Les deux aveugles

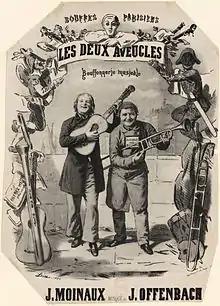
Drawing for the cover of the score, 1860

"Les deux aveugles" premiered on the opening night of the Bouffes-Parisiens on 5 July 1855 at the company's first theatre, the tiny Salle Lacaze on the Champs-Elysées in Paris. It was the hit of the evening and was performed at the Salle Lacaze into the fall, making stars of the comedians who appeared in it. After Offenbach's new winter theatre, the Salle Choiseul, opened in December, the show continued to be presented there. It had become so successful, that Louis-Napoléon invited Offenbach's company to perform it for representatives to the Congress of Paris in the Salon de Diane in the Palace of the Tuileries on 28 February 1856. A revised version was presented in Paris at a matinee gala at the Opéra-Comique's second Salle Favart on 28 May 1858, with revivals on 6 November 1900, 14 December 1910, and 12 December 1934.